Gustavo Petro

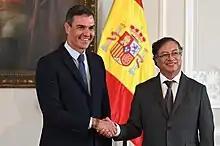
Petro with Spanish Prime Minister Pedro Sánchez in August 2022

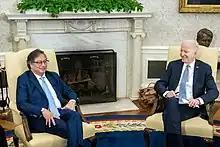
Petro with US President Joe Biden in April 2023

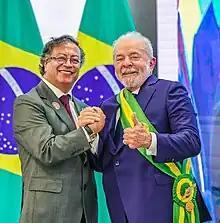
Petro with Brazilian President Luiz Inácio Lula da Silva in January 2023

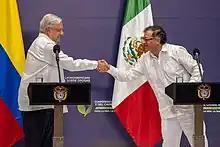
Petro with Mexican President Andrés Manuel López Obrador in September 2023

, before assuming the presidency, Petro had an ambiguous position on Venezuela under Hugo Chávez and Nicolás Maduro. While he has not denounced its alleged human rights violations or described Maduro as a dictator, unlike Iván Duque, he also has not expressed unrestricted support, unlike Evo Morales.